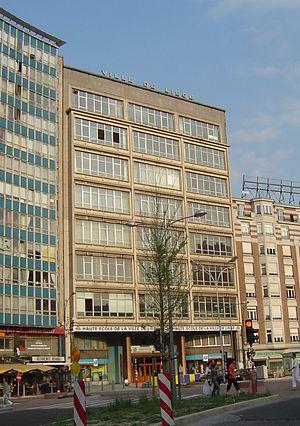
Haute École de la Ville de Liège (Belgique).